Jack Frost 2: Revenge of the Mutant Killer Snowman

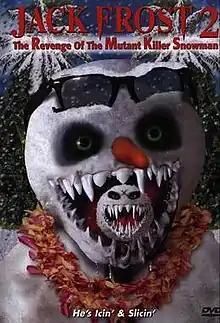
DVD cover

Jack Frost 2: The Revenge of the Mutant Killer Snowman (also known as simply Jack Frost 2) is a 2000 American direct-to-video comedy slasher film written and directed by Michael Cooney. It is a sequel to "Jack Frost" (1997). It was completed in 1998, but not released until 2000.